Chico Air Museum

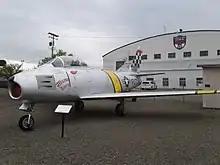
F-86 Sabre "Mama Inez" in front of the Chico Air Museum

The Chico Air Museum is a nonprofit aviation museum located at the Chico Municipal Airport in Chico, California. Its mission statement is to "collect, preserve, document and display aircraft, and aviation and space artifacts. The museum’s primary purpose is to educate and inspire people of all ages about aviation and the history of flight".